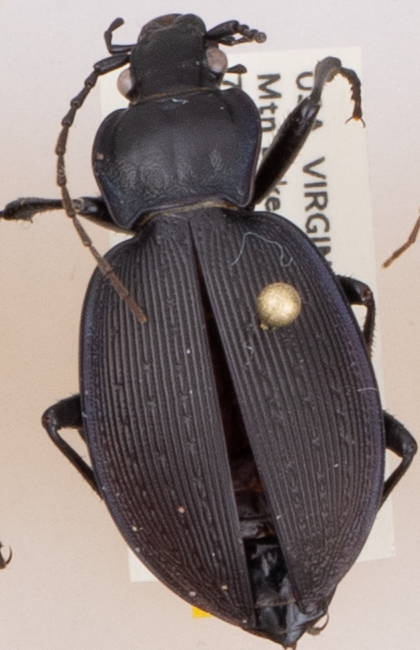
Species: Carabus goryi
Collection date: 2018-07-31
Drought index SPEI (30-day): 0.41
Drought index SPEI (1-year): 0.428
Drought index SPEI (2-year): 0.476